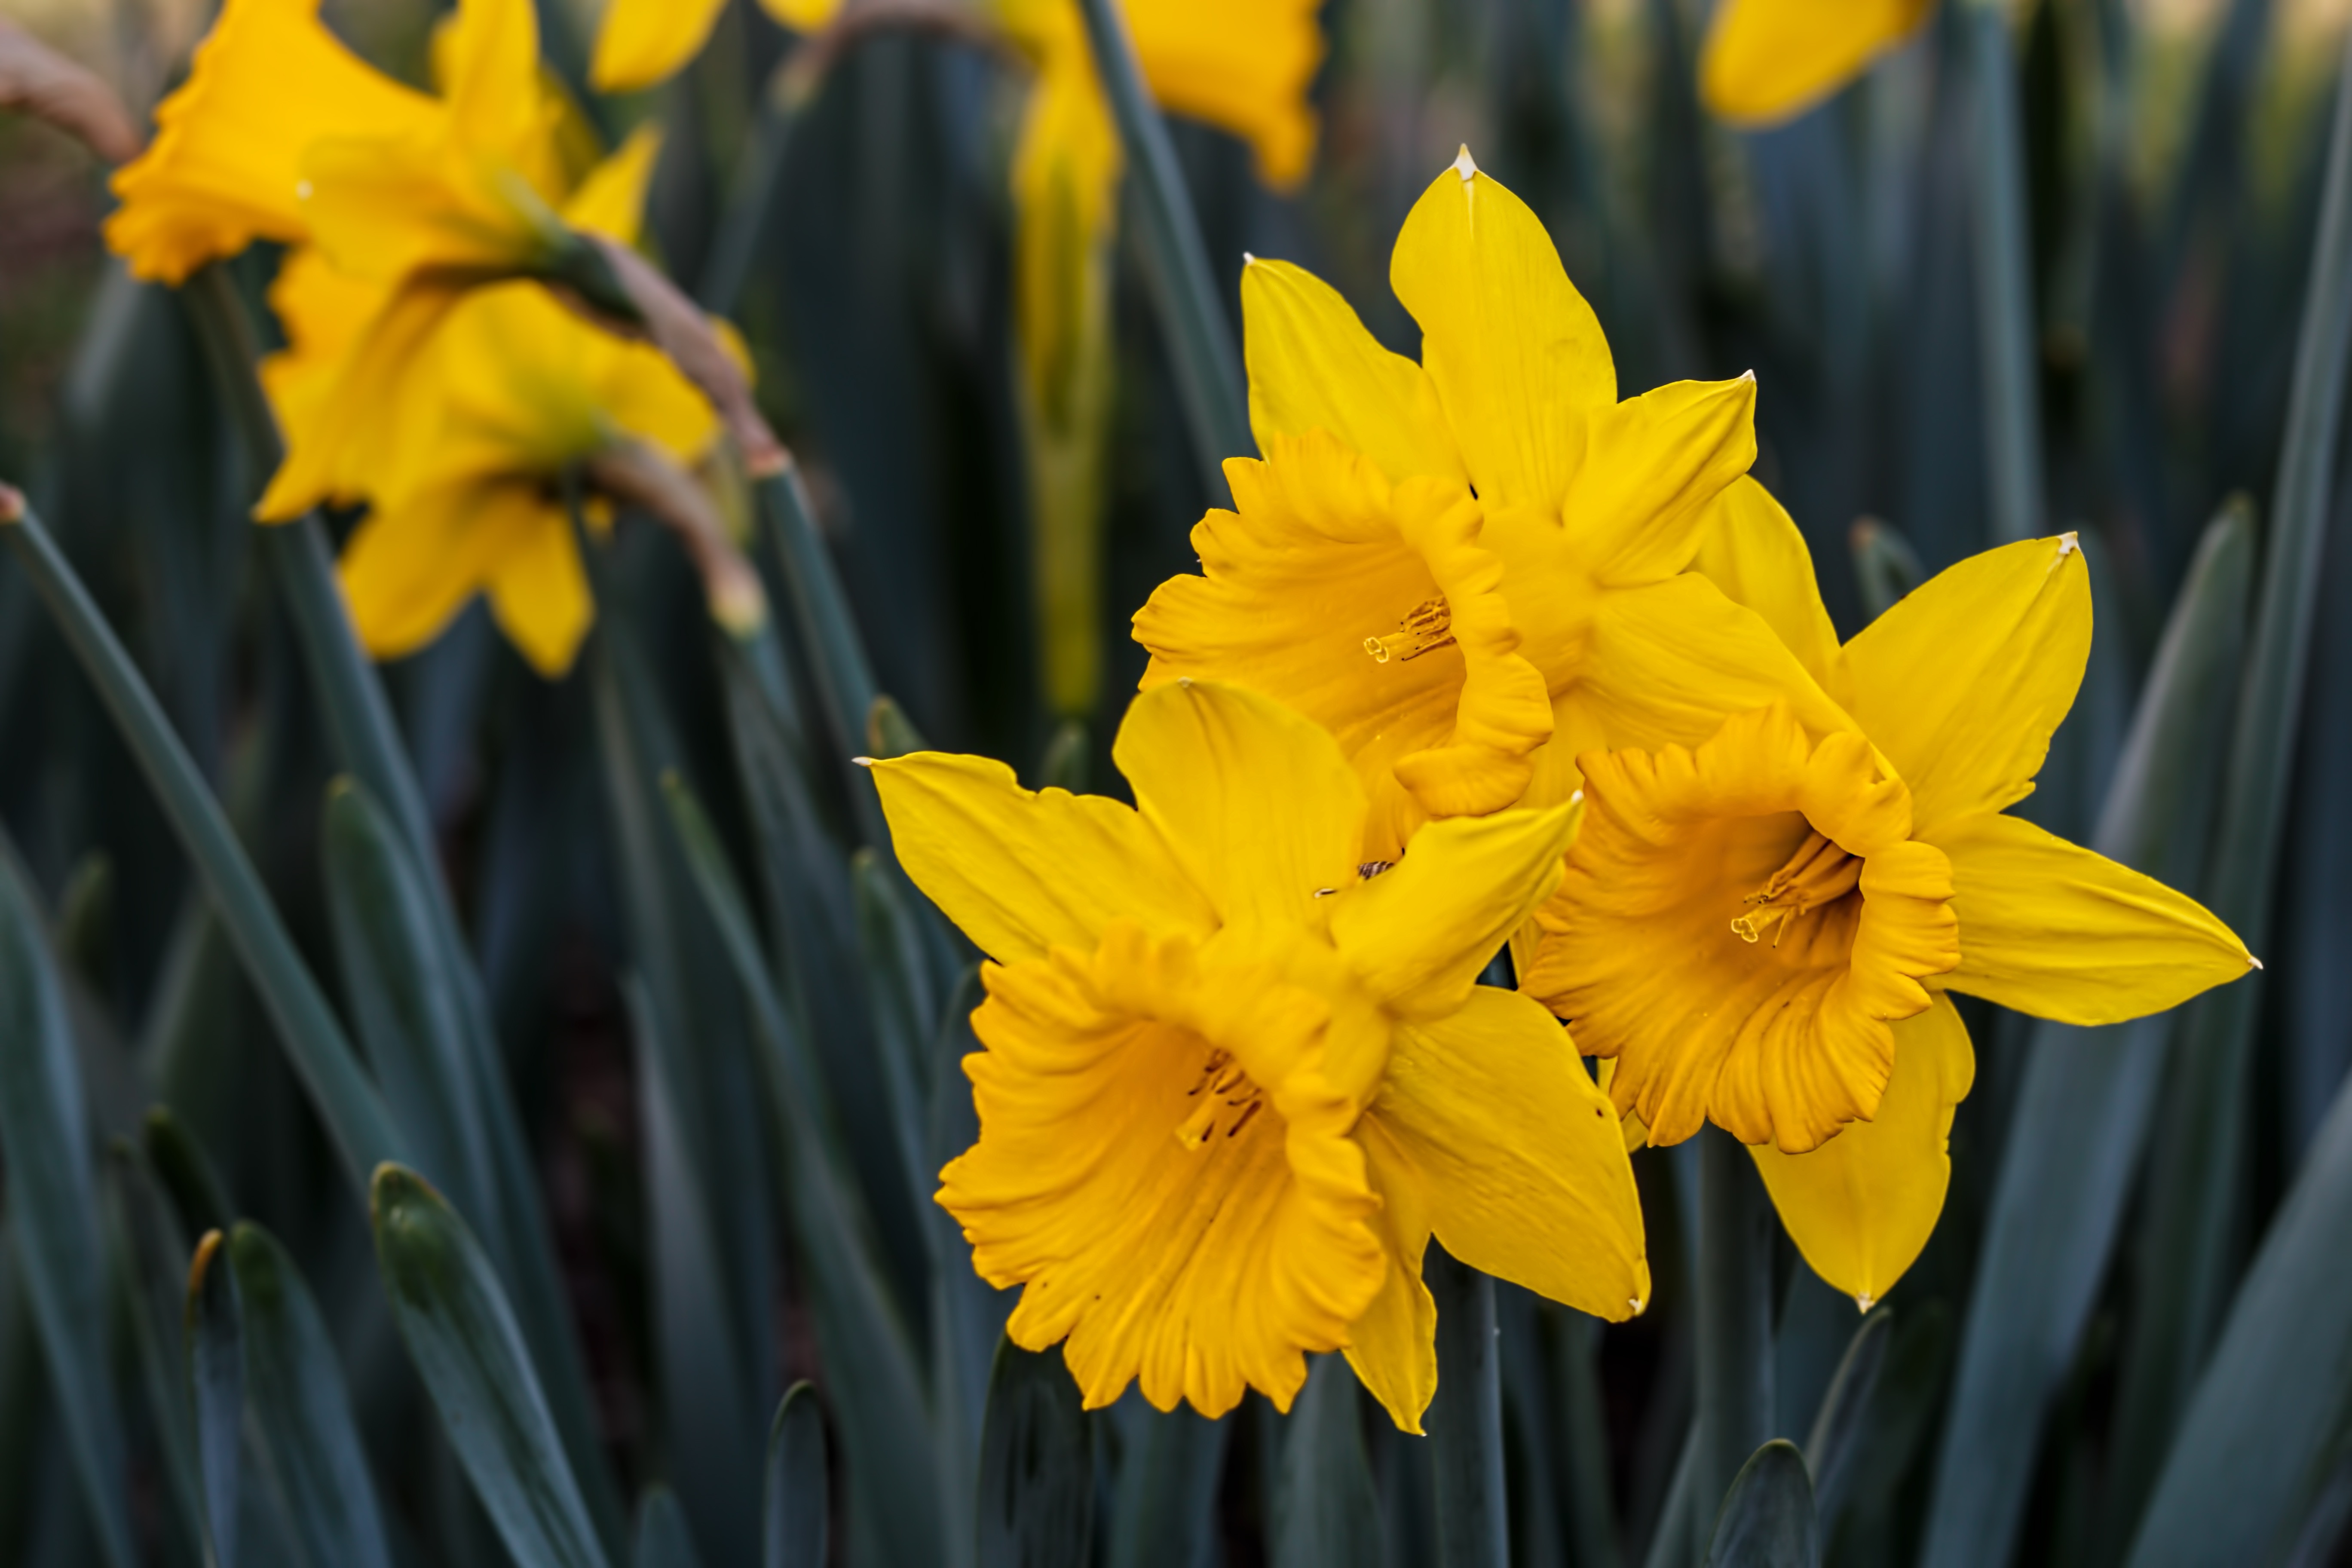
landscape, plant, flower, petal, summer, spring, yellow, garden, daffodil, flora, narcissus, macro photography, flowering plant, bulbous perennial, plant stem, land plant, flowering bulb